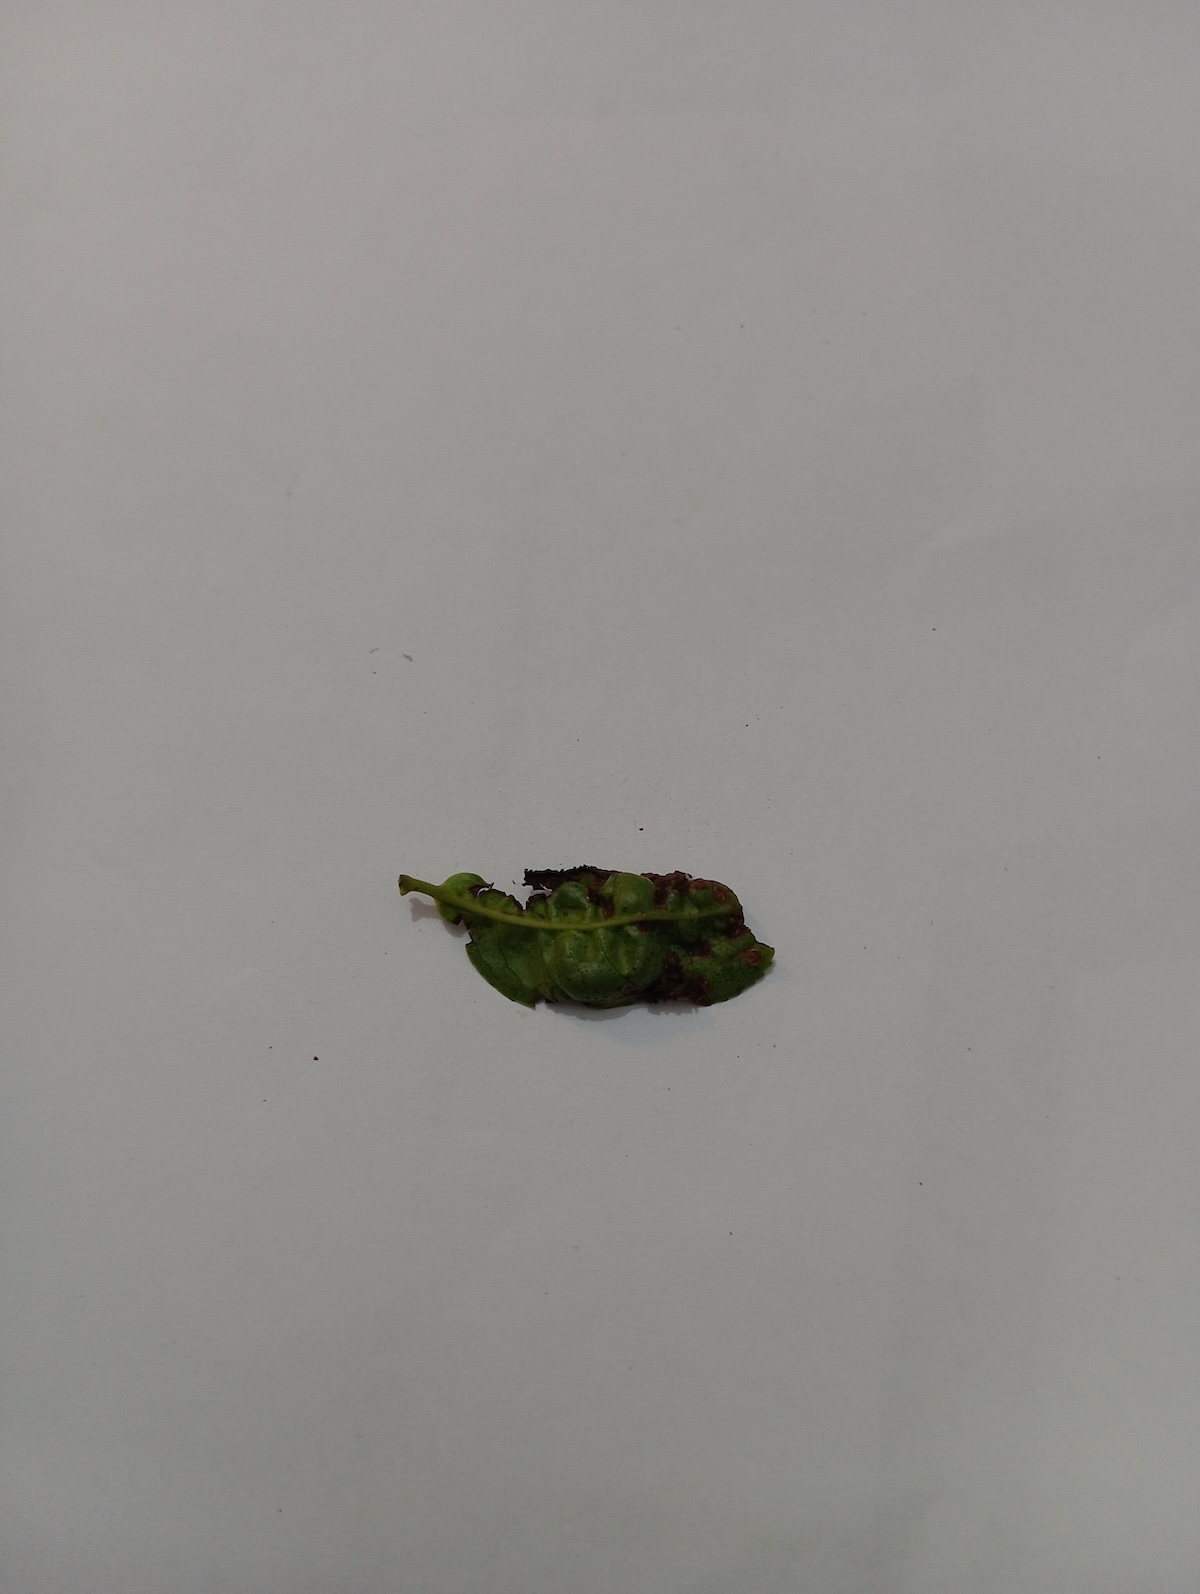
Label: Green mirid bug